Still Life (2014 film)

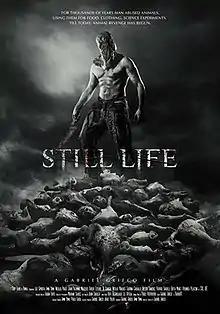
Film poster

Still Life, originally released in Argentina and Spain under the title Naturaleza muerta, is a Spanish language thriller film and the feature film directorial debut of Gabriel Grieco. The movie had its world premiere on 7 October 2014 at the Sitges Film Festival and stars Luz Cipriota as a journalist whose devotion to her craft has placed her life in danger. In 2013 an unfinished version of the film was one of two films that were given a "Bloody Work in Progress Award" by the Ventana Sur film festival, which secured distribution rights for DVD, VOD and pay tv for Mexican territory.